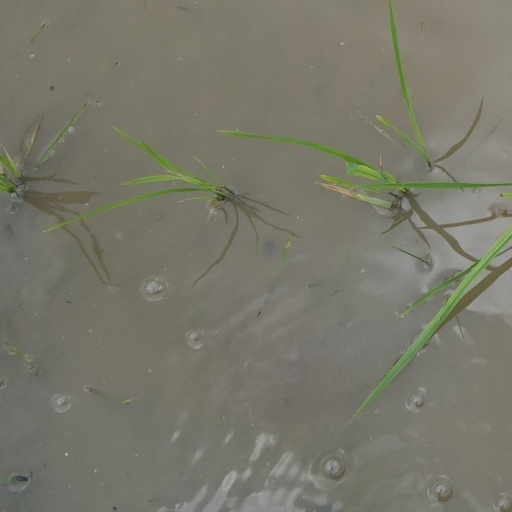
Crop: rice